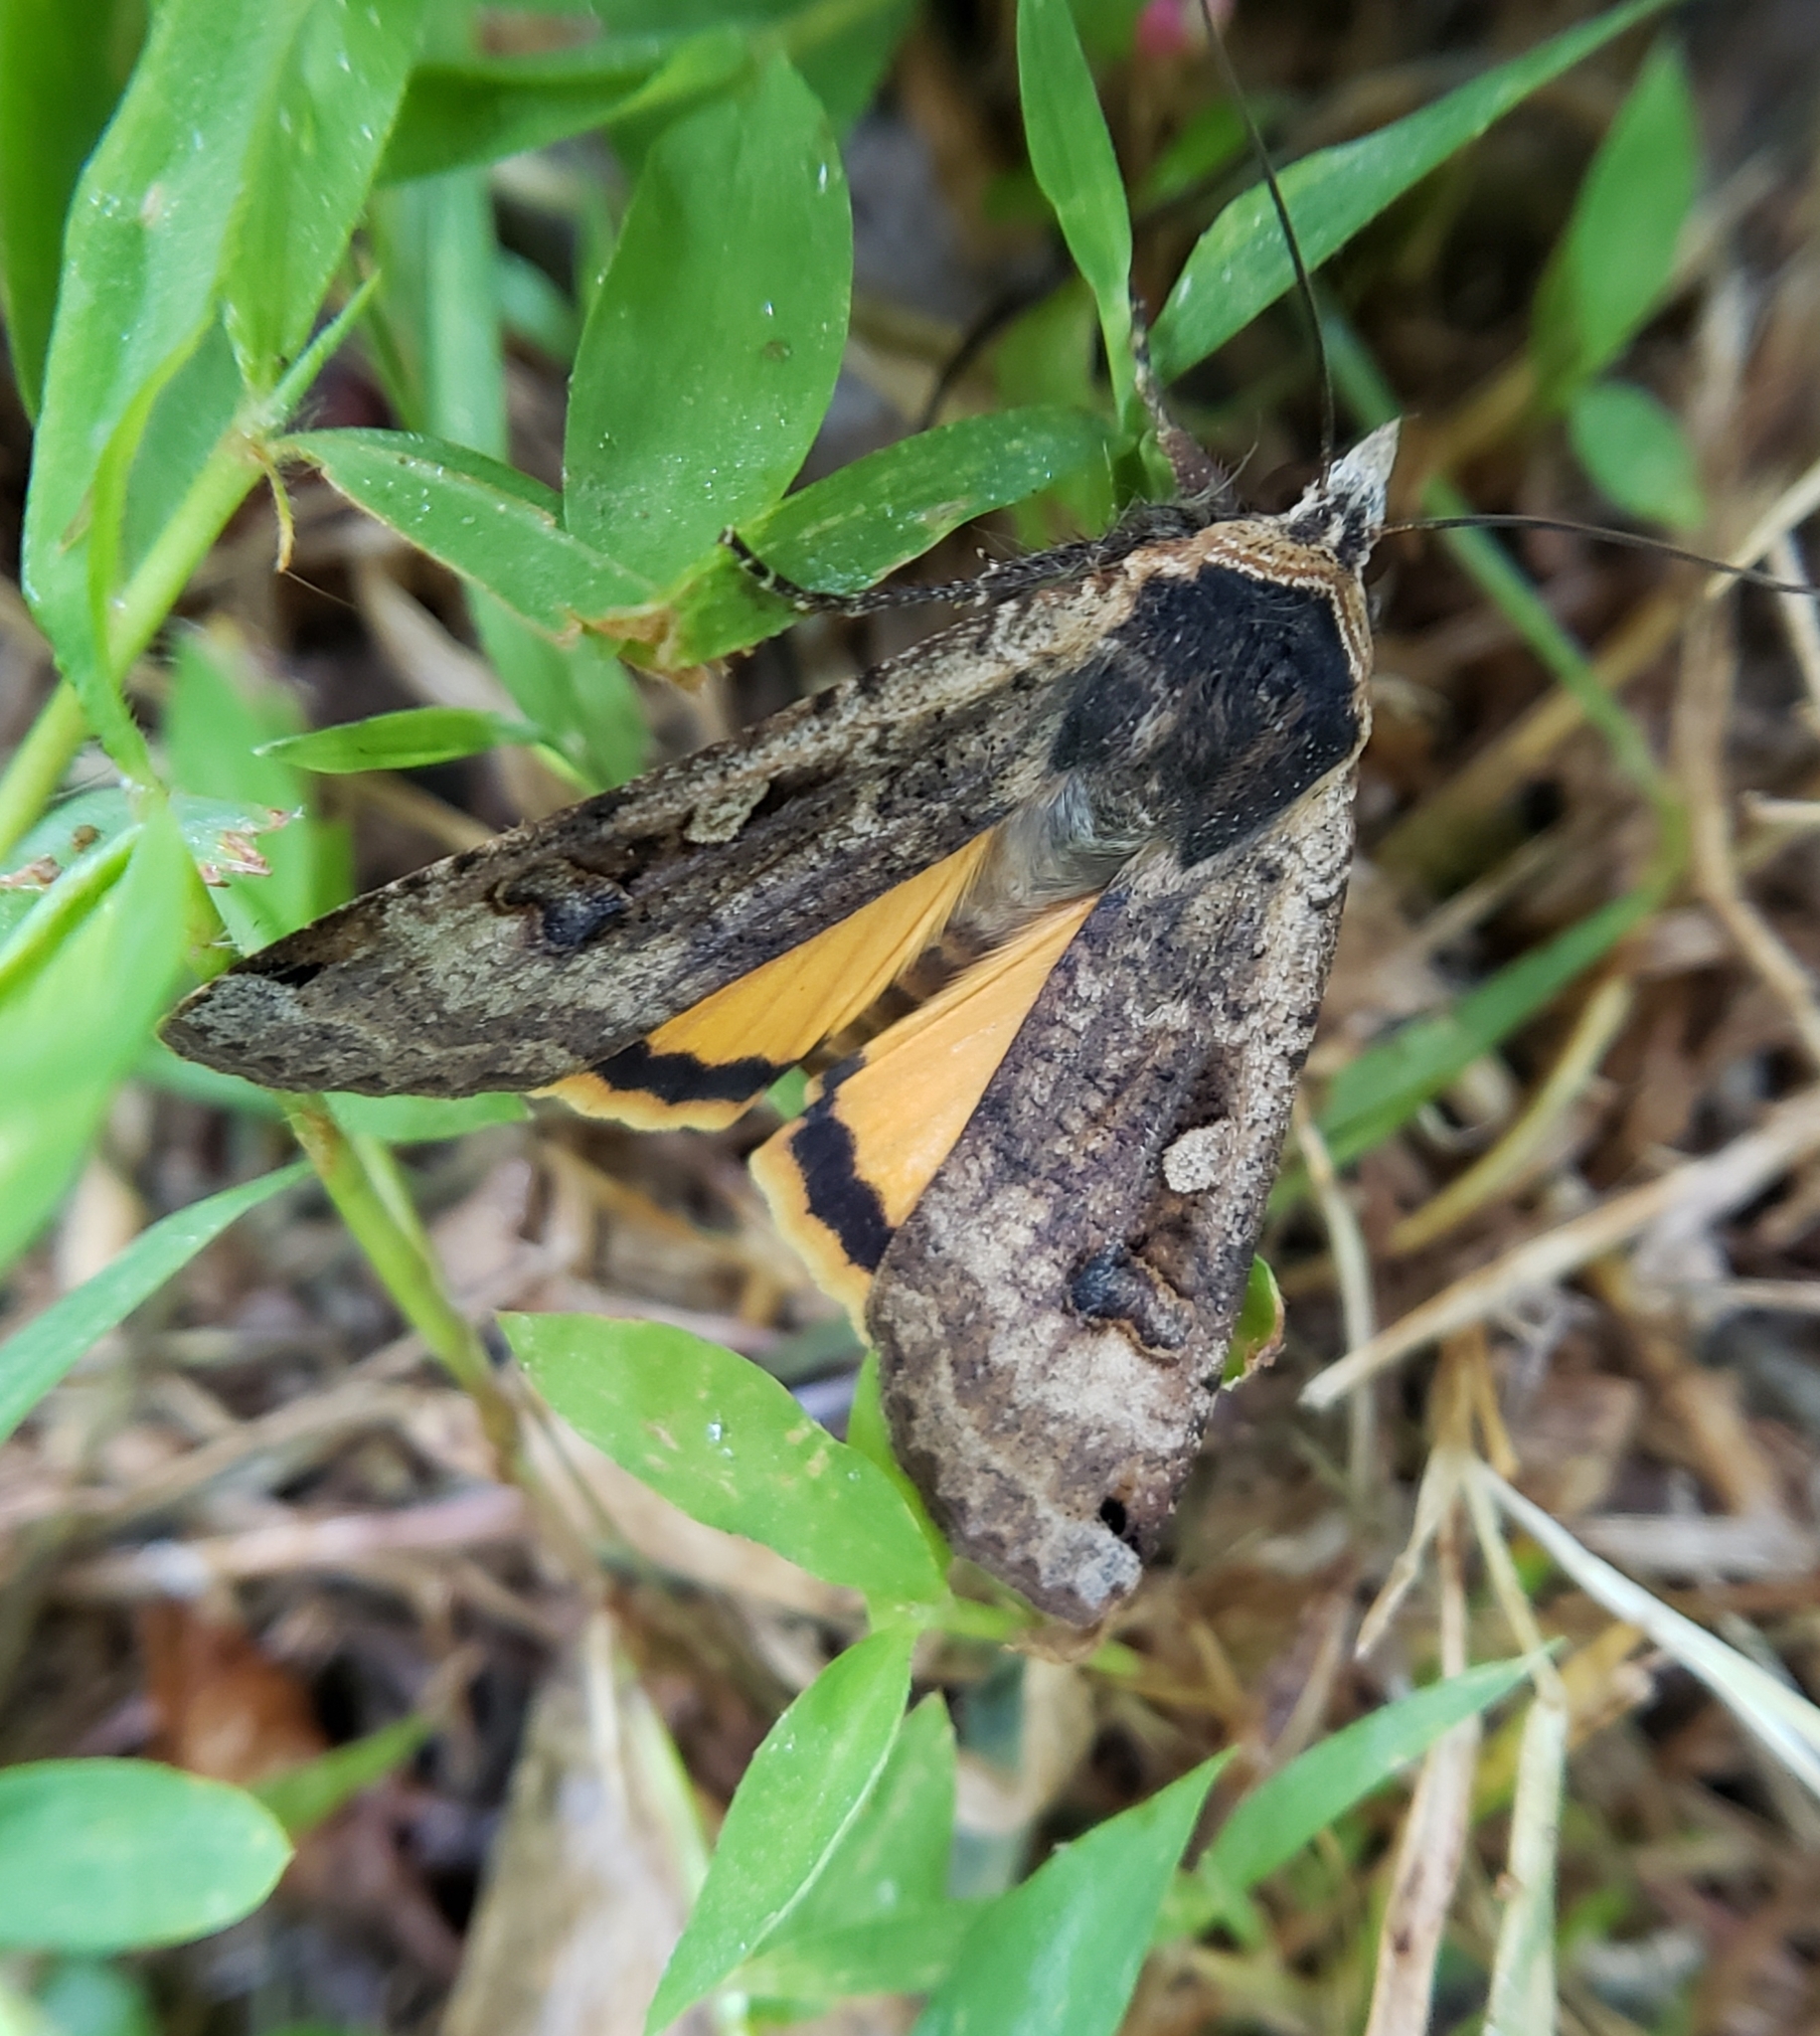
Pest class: cutworms